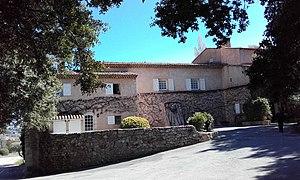
Var-Moissac-Bellevue. Bastide du Calalou
Moissac-Bellevue est une commune française située dans le département du Var, en région Provence-Alpes-Côte d’Azur.